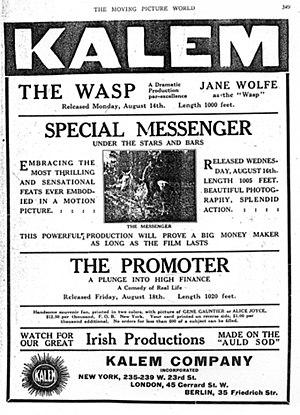
Publicité films Kalem, parue dans The Moving Picture World